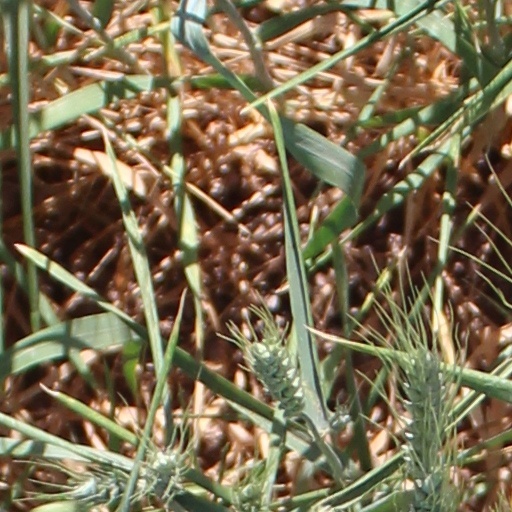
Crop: wheat